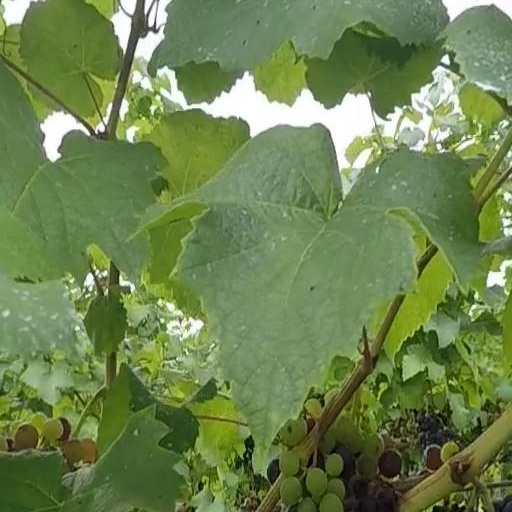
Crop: grape